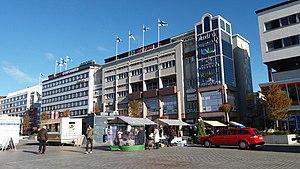
La place du marché de Kuopio est une place du centre ville de Kuopio en Finlande.